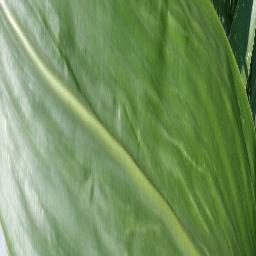
Label: Corn_(Maize)___Healthy